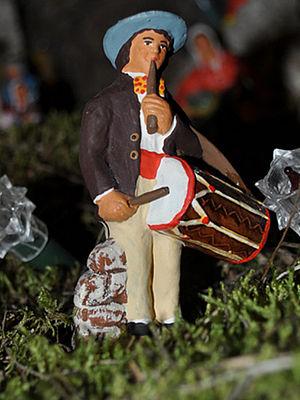
Tambourinaire à la crèche
La farandole est une danse traditionnelle, considérée comme la plus ancienne des danses ainsi que comme la plus caractéristique et la plus représentative de la Provence. Si son nom n'est attesté qu'à partir du XVIIIᵉ siècle, elle a été représentée depuis la préhistoire par des gravures rupestres puis au cours de l'Antiquité sur des céramiques ou des fresques. Danse des rites agraires, elle était à la fois une danse de la vie et de la mort. Elle a intéressé les plus grands compositeurs tels Georges Bizet, Piotr Ilitch Tchaïkovski, Charles Gounod, Vincent d'Indy, Henri Casadesus et Darius Milhaud. Aujourd'hui en Provence, elle est dansée sur les airs joués par les tambourinaires qui l'accompagnent de leurs galoubets et de leurs tambourins. Sa popularité l'a faite entrer dans la crèche et elle est l'un des éléments les plus caractéristiques de la tradition provençale.
Un tambourinaire est, en Provence, un joueur de galoubet et tambourin. On prononce tambourinaïre et ce nom peut être écrit ainsi en français.
Les santons de Provence sont de petites figurines en argile, très colorées, représentant, dans la crèche de Noël, la scène de la nativité, les Rois Mages et les bergers, ainsi que toute une série de petits personnages, figurant les habitants d’un village provençal et leurs métiers traditionnels. Tout ce petit monde, chacun muni de son présent pour l’enfant Jésus, fait route à travers un paysage comportant traditionnellement une colline, une rivière avec un pont, et des oliviers, vers l’étable, surmontée de son étoile.